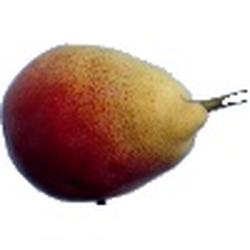
Label: Pear